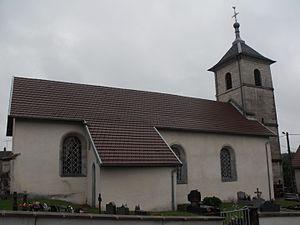
Eglise de Provenchère, Doubs, France
Provenchère est une commune française située dans le département du Doubs en région Bourgogne-Franche-Comté.